Huejotla

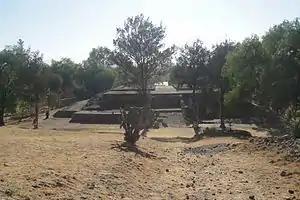
Structure 2 viewed from Structure 1

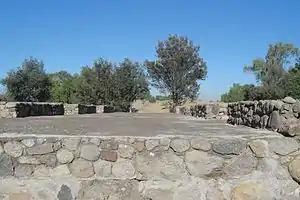
Structure 2, room or space distribution on top of the structure

This structure measures some 40 by 32 meters, it is east of Structure 1 and somewhat lower. Its orientation is also east – west and its alignment is shifted a few degrees. Due to its proximity, it is possible it was associated with the functions of Structure 1, possibly used for residential purposes.